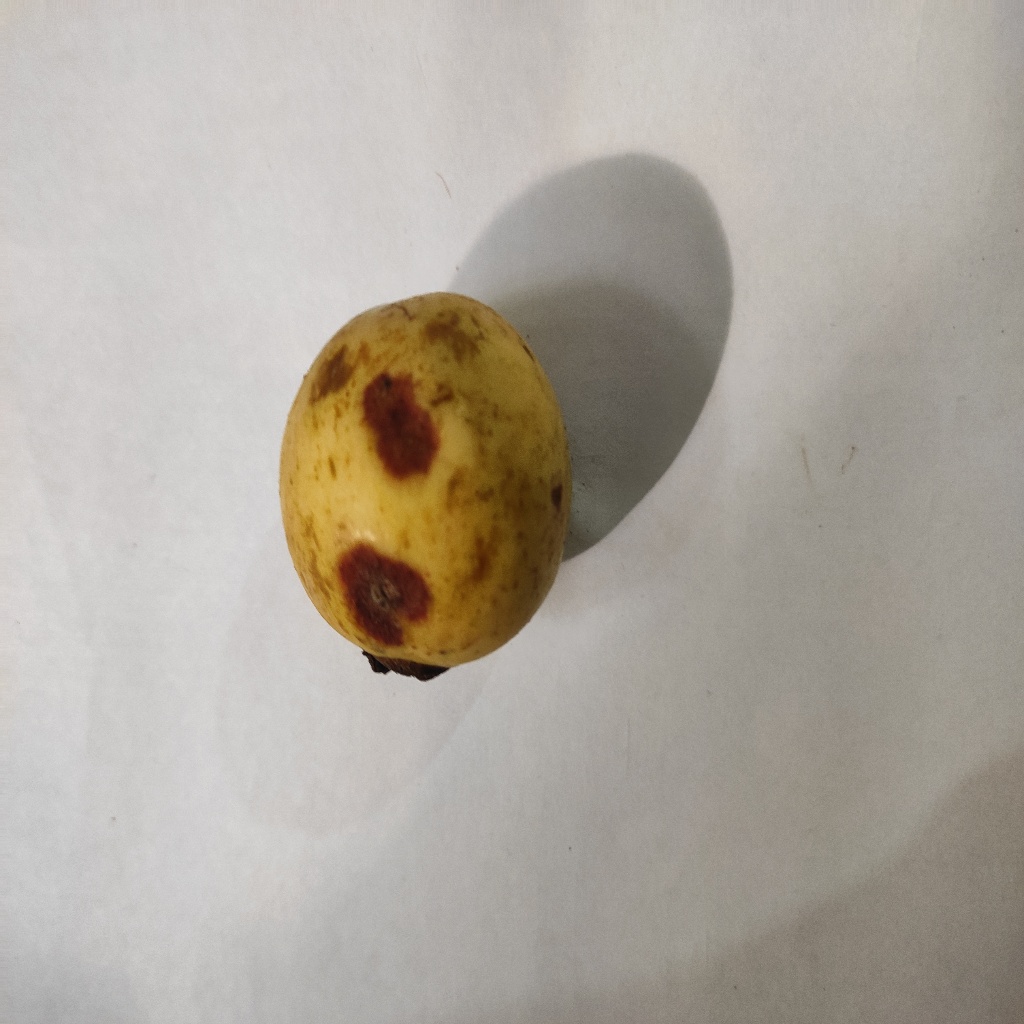
Crop: guava
Quality class: Defect